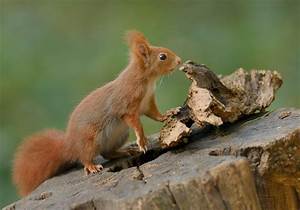
Label: scoiattolo